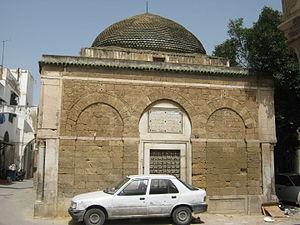
mausolée du fondateur de la dynastie husseynide
La première tourba de Hussein Iᵉʳ Bey, dite tourba de Lalla Mennana, est un mausolée tunisien situé au sud-ouest de la médina de Tunis.